ALFA 24 HP

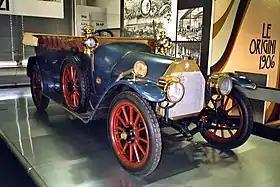
1910 ALFA 24 HP Torpedo Castagna in Museo Storico Alfa Romeo

The ALFA 24 HP is a 4.1-litre four-cylinder passenger car, the first model produced by Italian car manufacturer ALFA ("Anonima Lombarda Fabbrica Automobili"), which in 1919 would become Alfa Romeo. It was introduced in 1910, the year ALFA was founded, and produced until 1914 in ALFA's Portello factory near Milan.